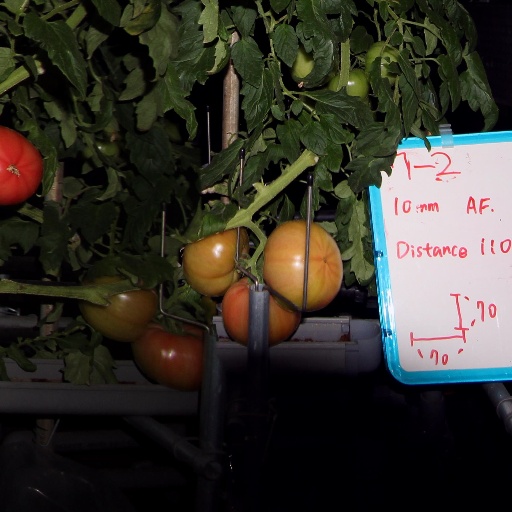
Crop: tomato